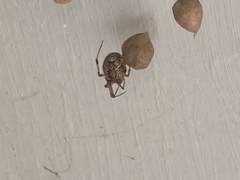
Species: Parasteatoda_tepidariorum